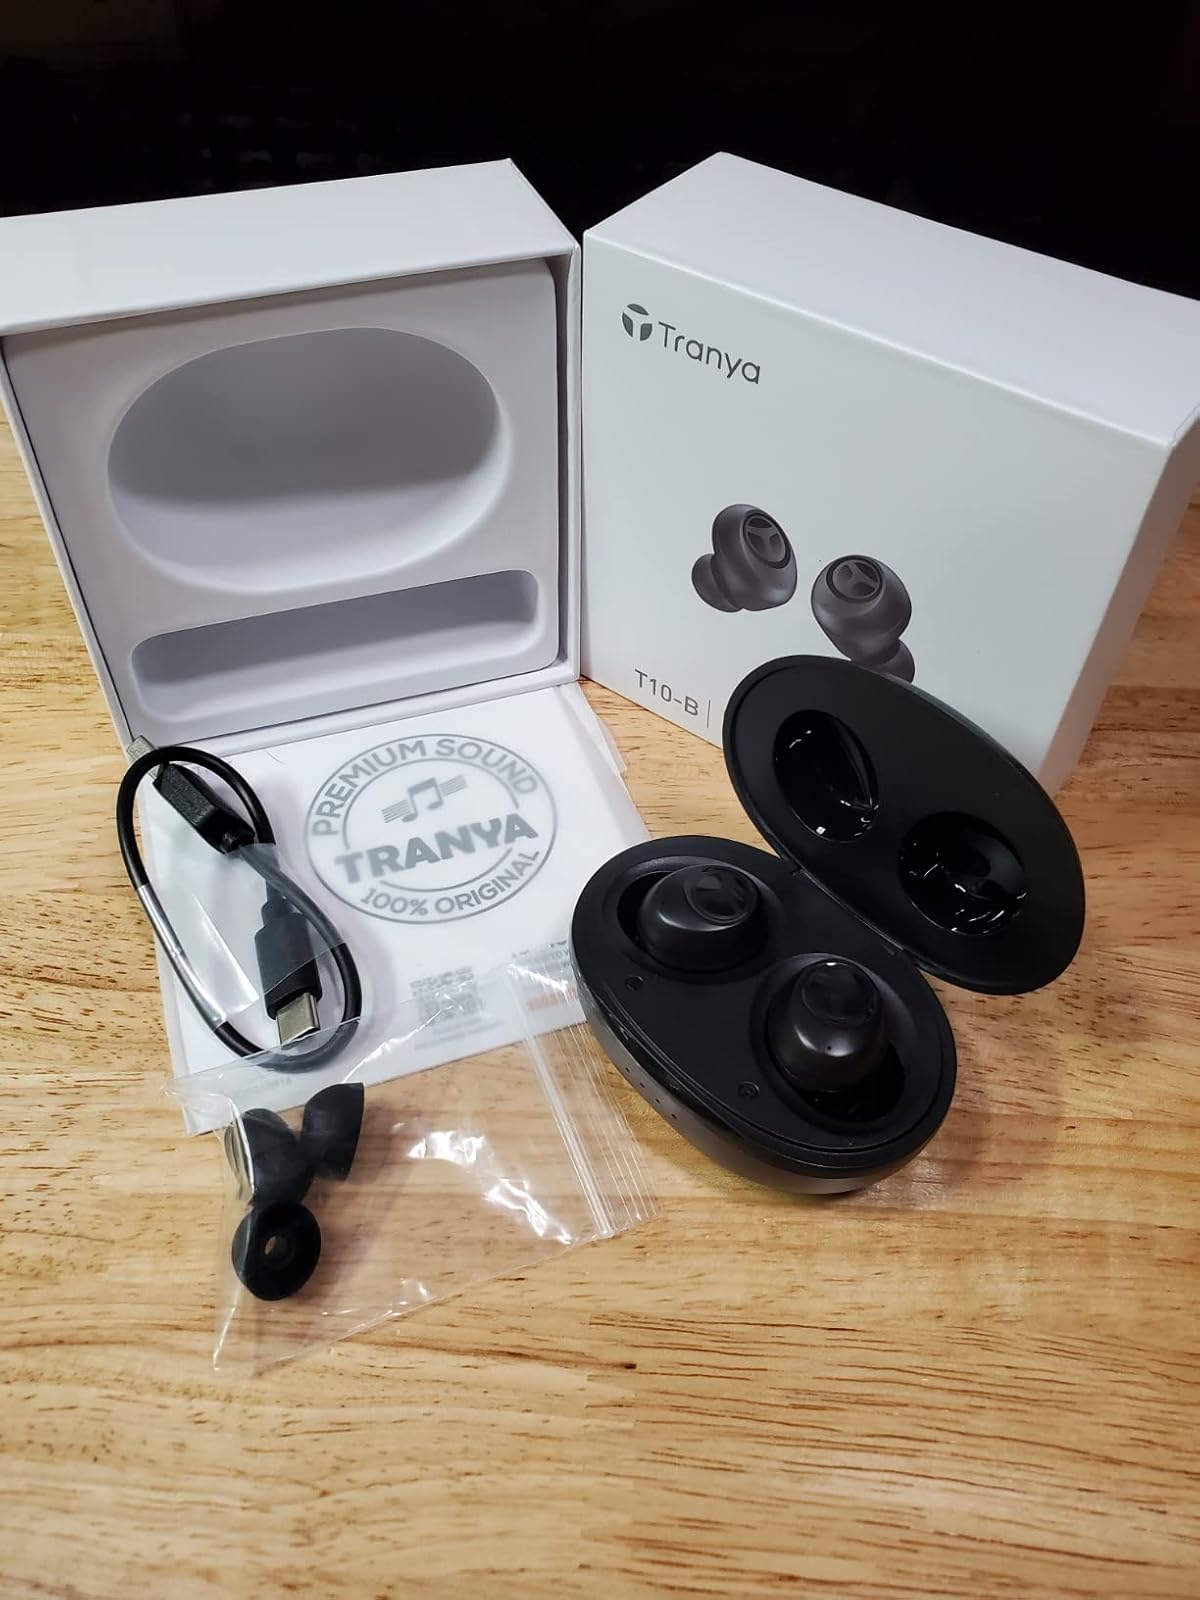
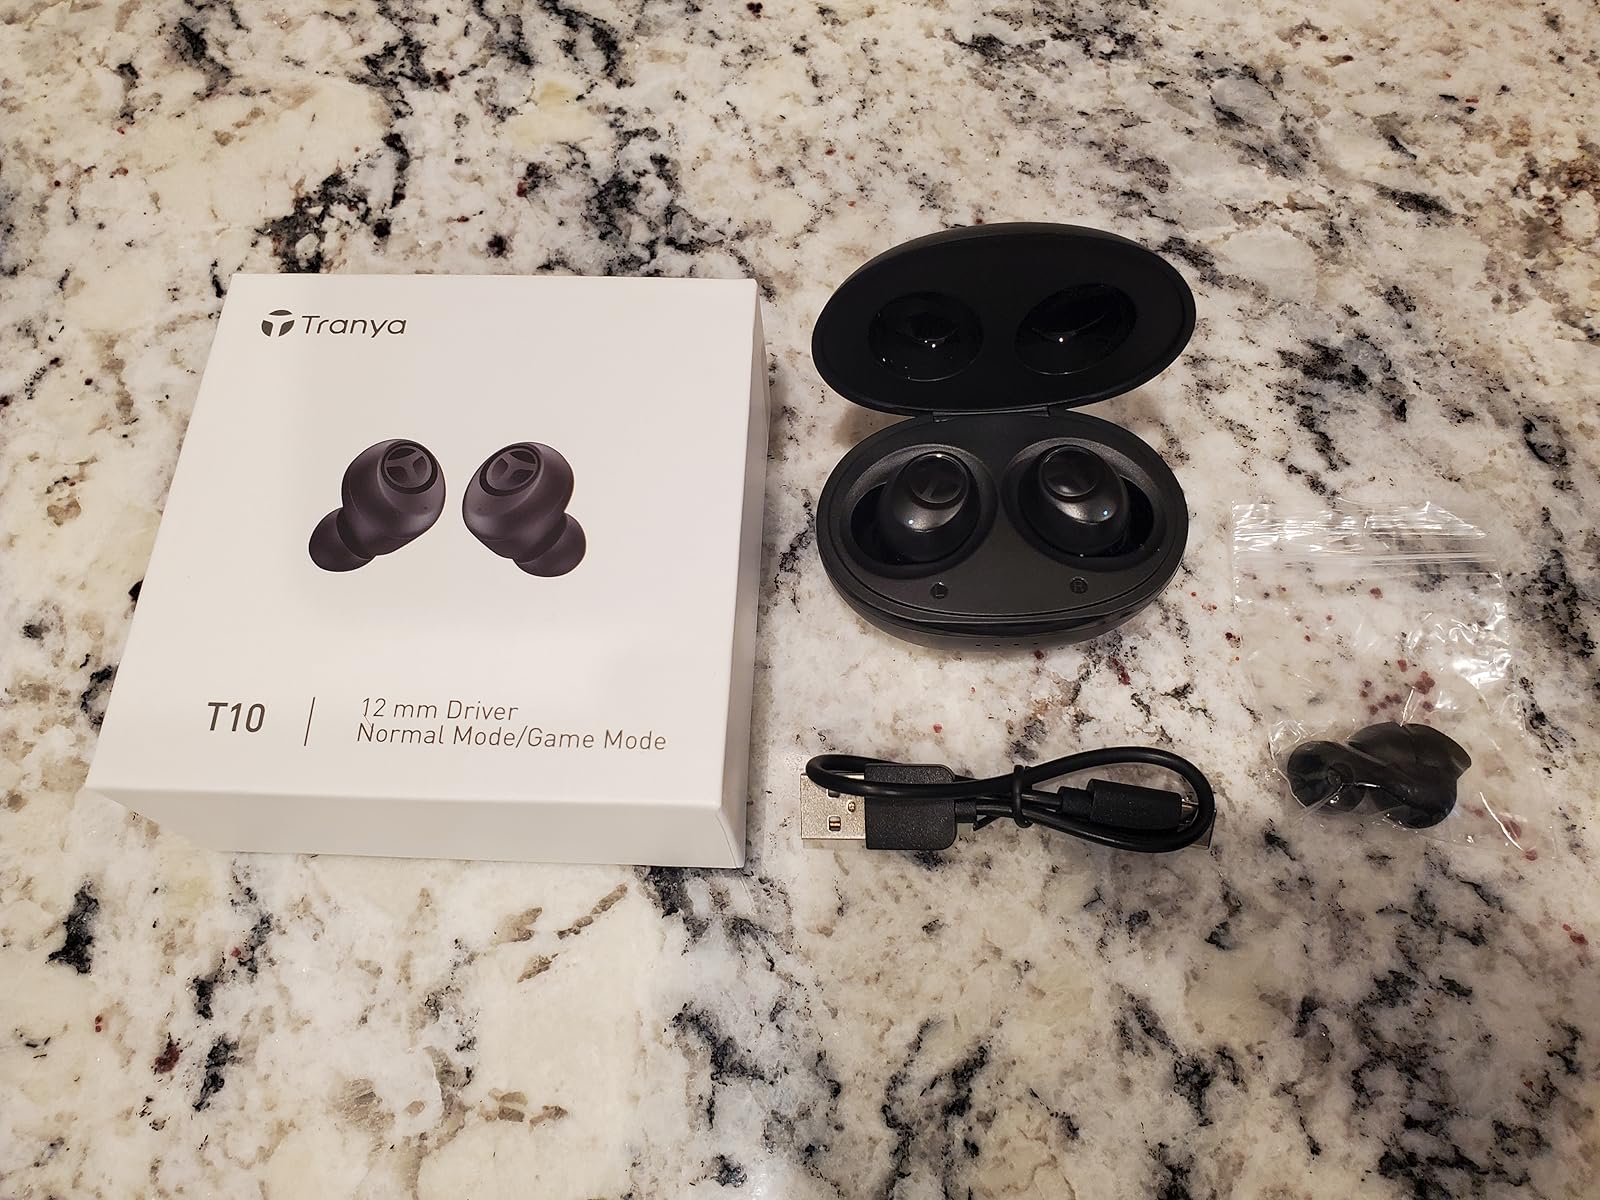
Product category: earbuds
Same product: yes